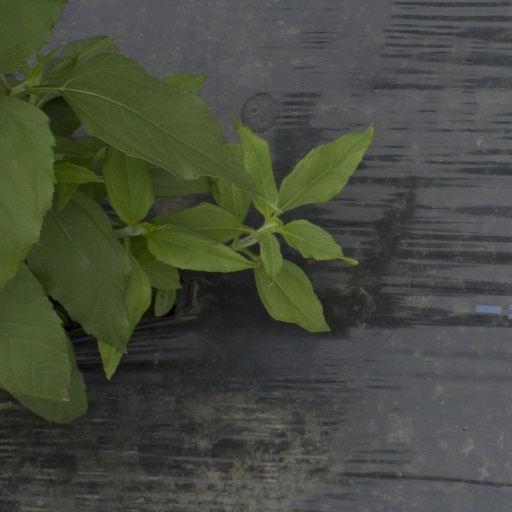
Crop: Jerusalem artichoke